Catholic Church in Greece

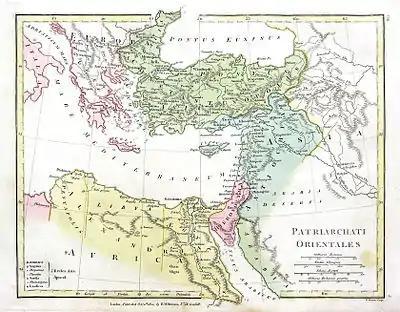
A map of Emperor Justinian's Pentarchy. Almost all of modern Greece was under the jurisdiction of the Holy See of Rome. Emperor Leo III moved the border of the Patriarchate of Constantinople westward and northward in the 8th century.

The Bishops' Conference of Greece ("Hiera Synodos Katholikis Hierarkhias Hellados") has six members: